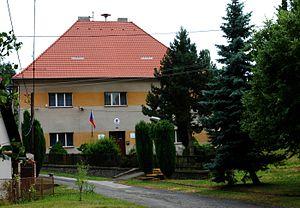
Panoší Újezd est une commune du district de Rakovník, dans la région de Bohême-Centrale, en Tchéquie. Sa population s'élevait à 281 habitants en 2020.